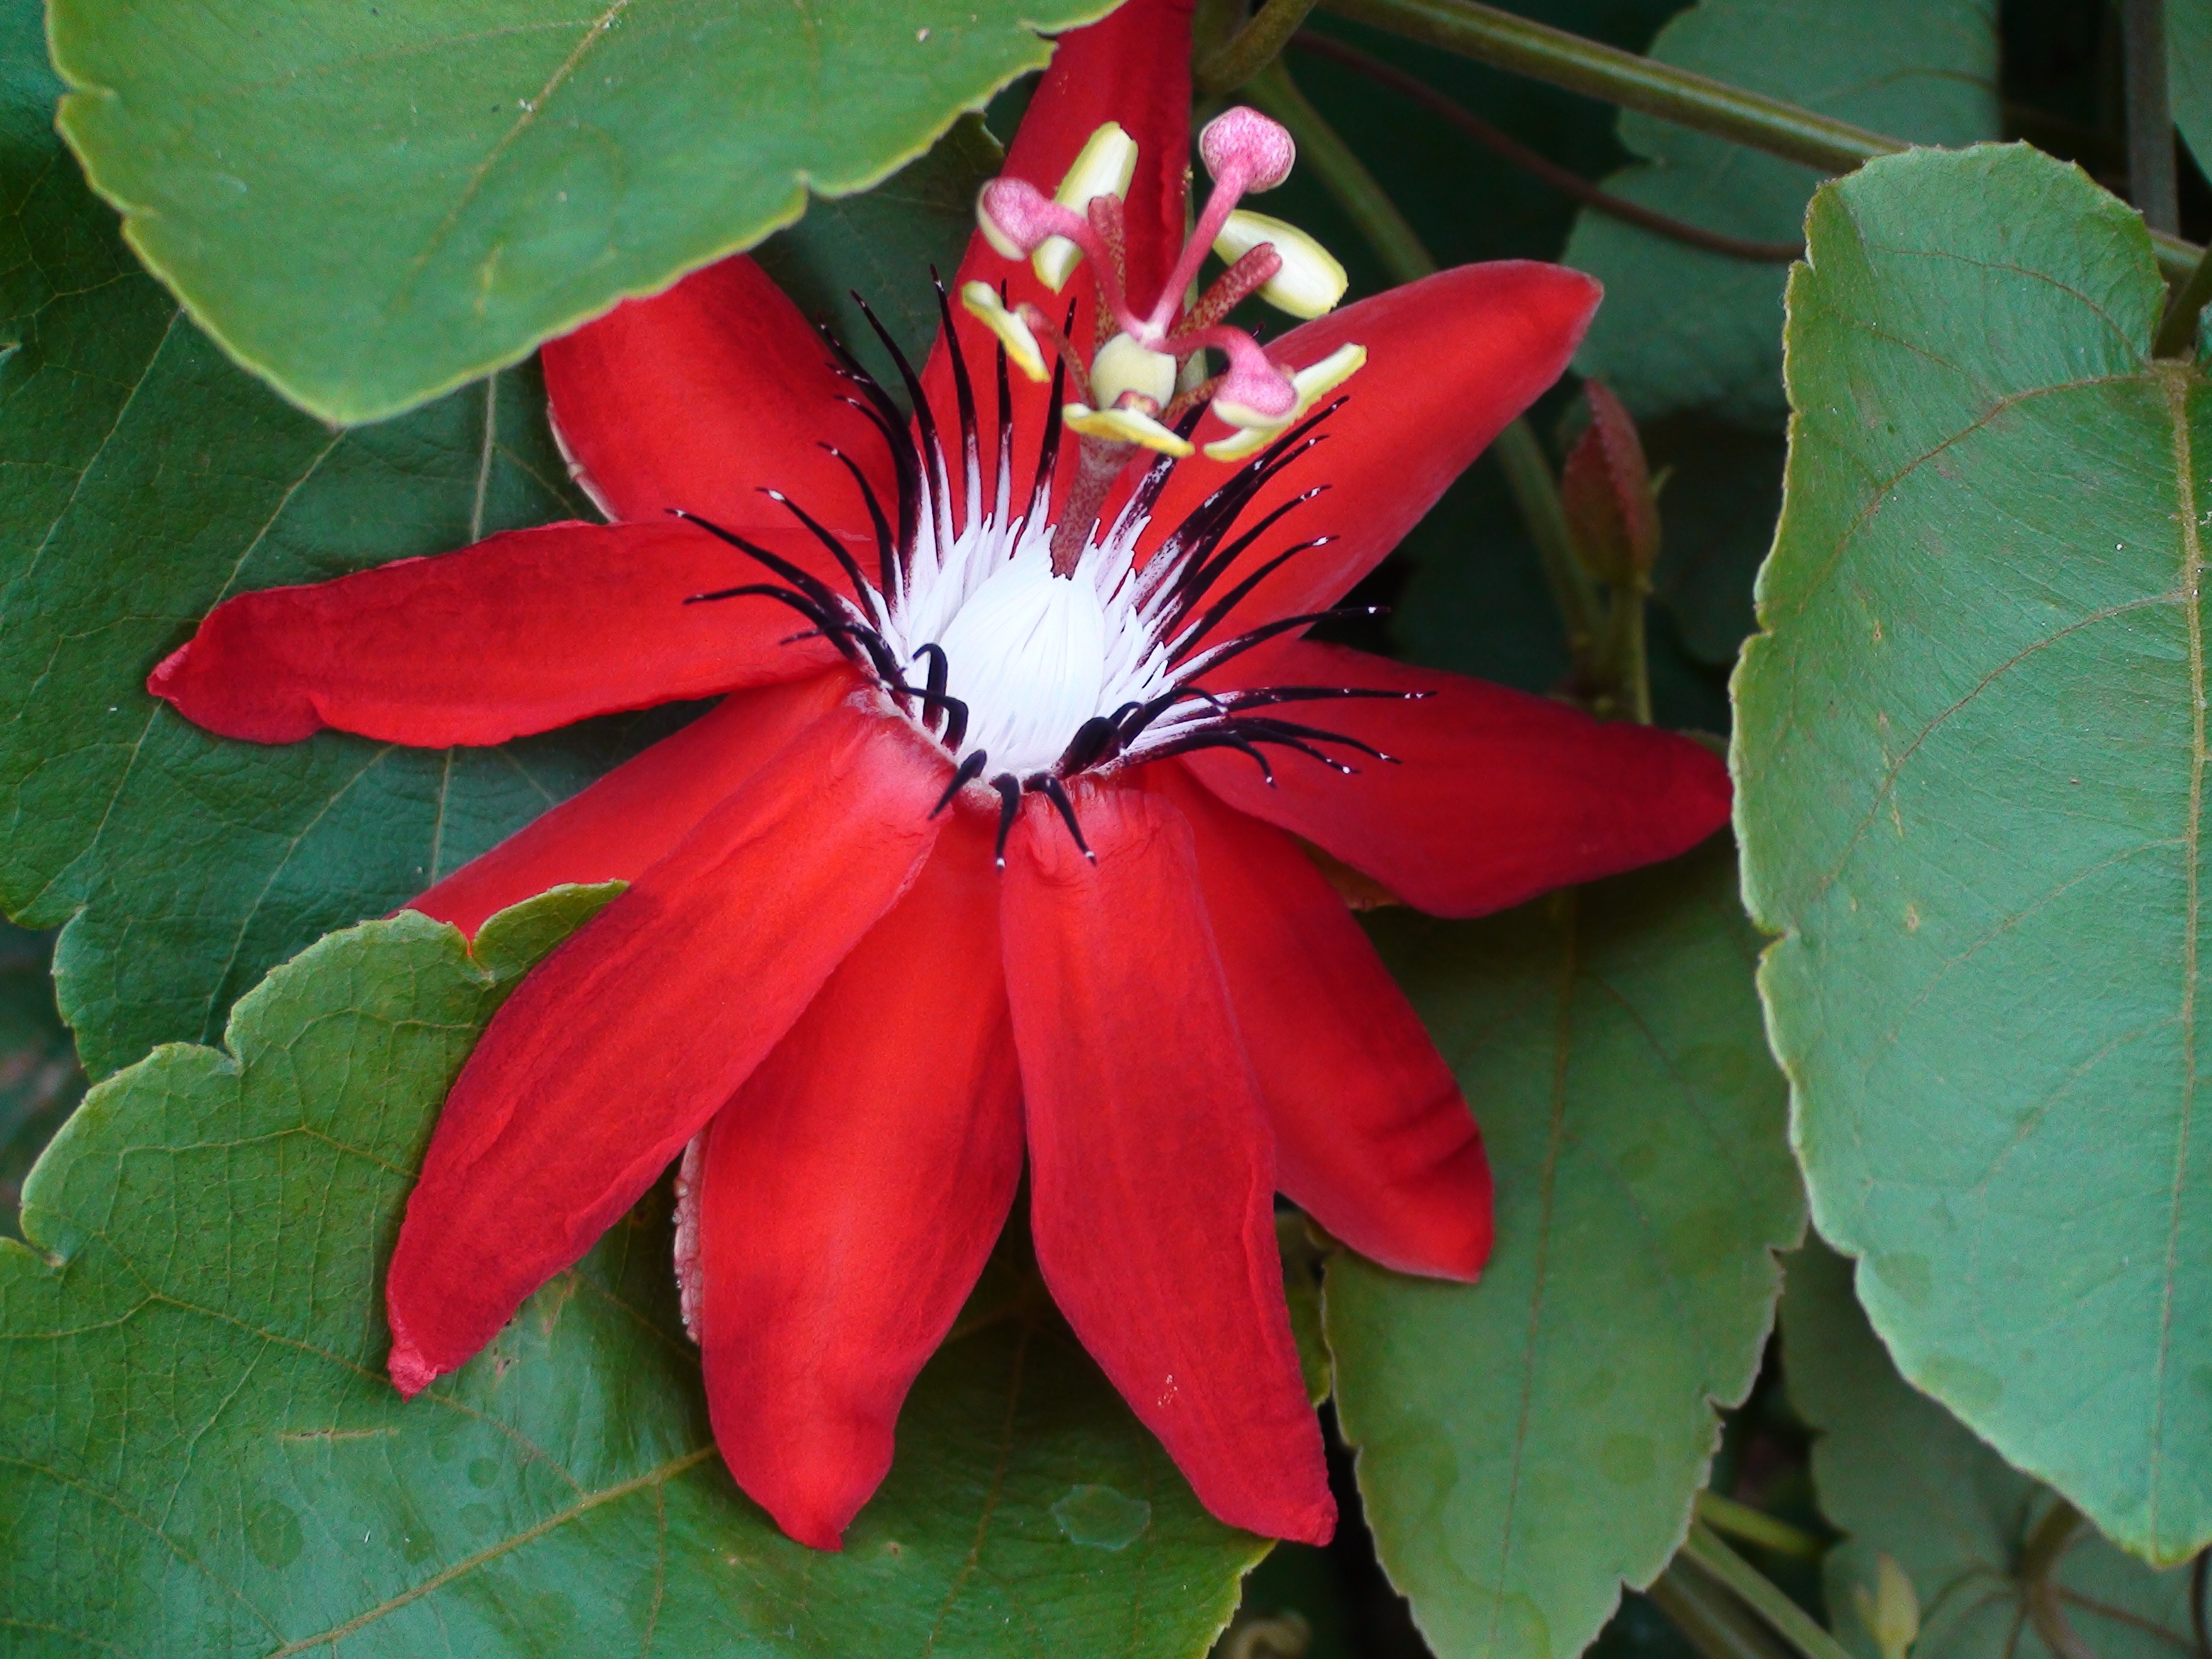
blossom, plant, white, leaf, flower, petal, bloom, red, botany, flora, india, passion flower, macro photography, flowering plant, epiphyllum, land plant, passion flower family